Pierre Trimouillat

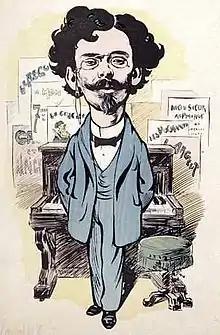
Pierre Trimouillat by Fernand Fau

Pierre Trimouillat (1858 – 5 January 1929) was a French songwriter, comedian and singer who was active in the cabarets of Paris in the 1890s.